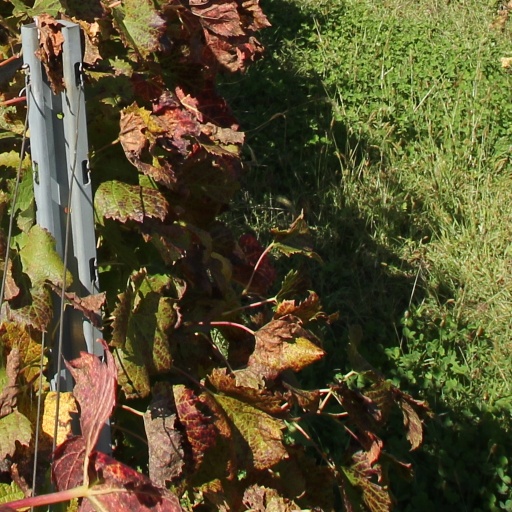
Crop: grape